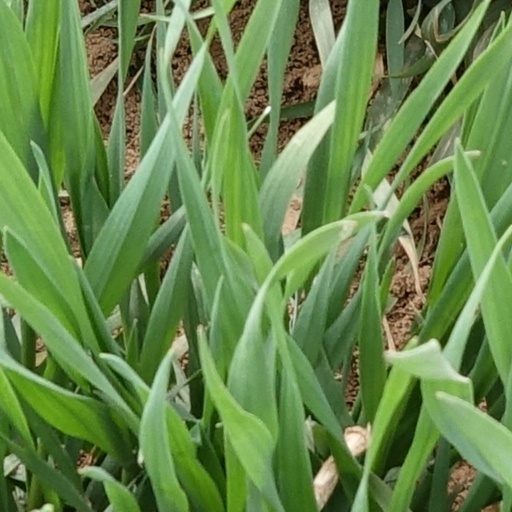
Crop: wheat